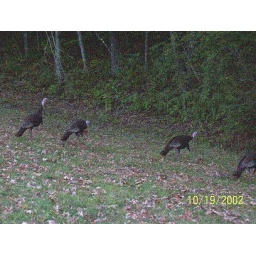
wild turkeys in the Blue Ridge mountains on our mountain vacation October 19 2002